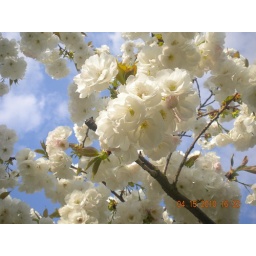
flowers in the sky